Pope John Senior High School and Minor Seminary

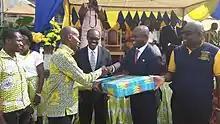
Dr. Omane Boamah presenting an award to a teacher at the 58th Anniversary celebration of the school

A speech and prize-giving day is held to award long-serving teachers and students who have excelled in all areas of their formation: academic work, sports, and social life.